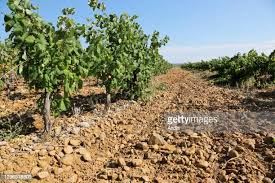
Soil type: Alluvial soil